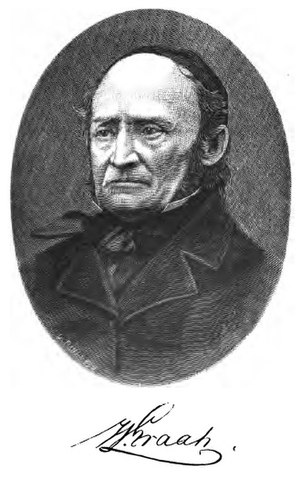
Wilhelm August Graah
Wilhelm August Graah var en dansk søofficer og polarforsker.